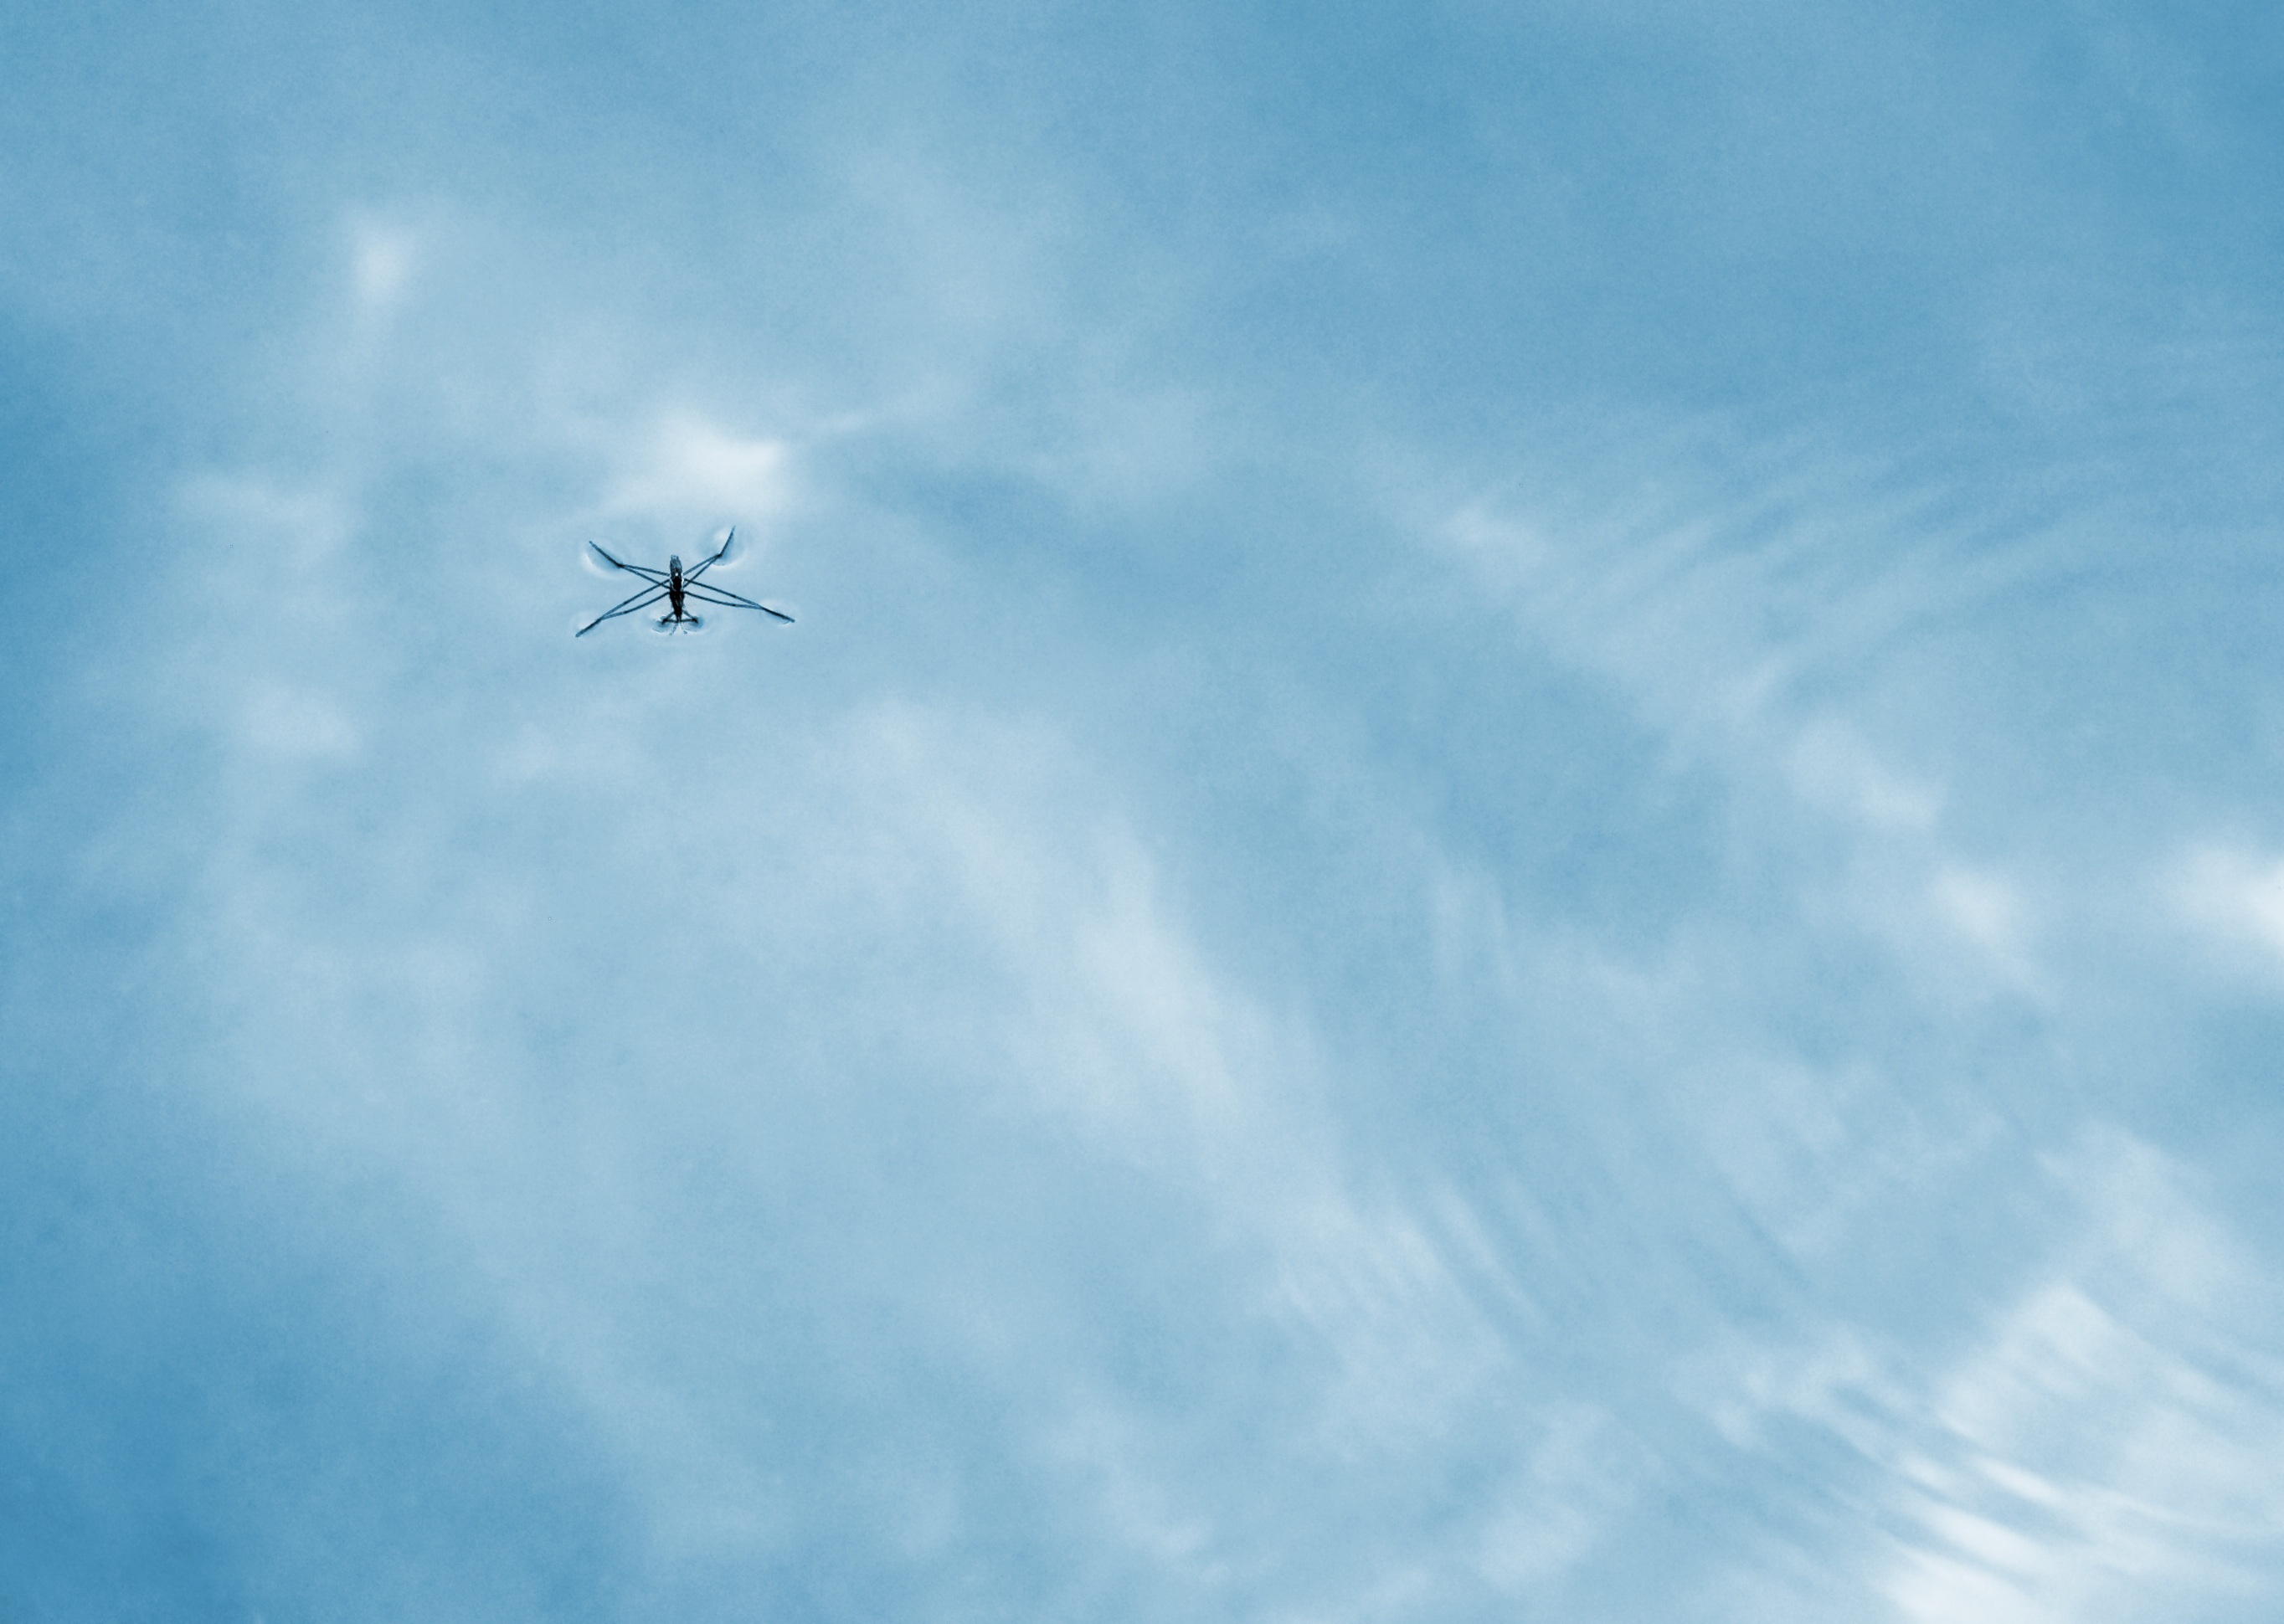
water, wing, cloud, sky, lake, wind, airplane, aircraft, vehicle, insect, flight, blue, clouds, loneliness, nartnik, atmosphere of earth